Frederick Nash Ogden

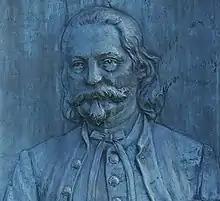
Bronze relief of Ogden sculpted in 1921

Frederick Nash Ogden (January 25, 1837 – May 25, 1886) was a Confederate officer and leading white supremacist organizer of New Orleans, Louisiana. He was a major in the 8th Louisiana Heavy Artillery Battalion during the Siege of Vicksburg. He then led the 9th Louisiana Cavalry Regiment, a mounted infantry unit known as Ogden's Cavalry. After the war he became a leading White Leaguer and was involved in the Battle of Liberty Place. He was an unsuccessful candidate to be Democratic nominee for governor of Louisiana in 1884.